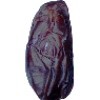
Label: Dates 1